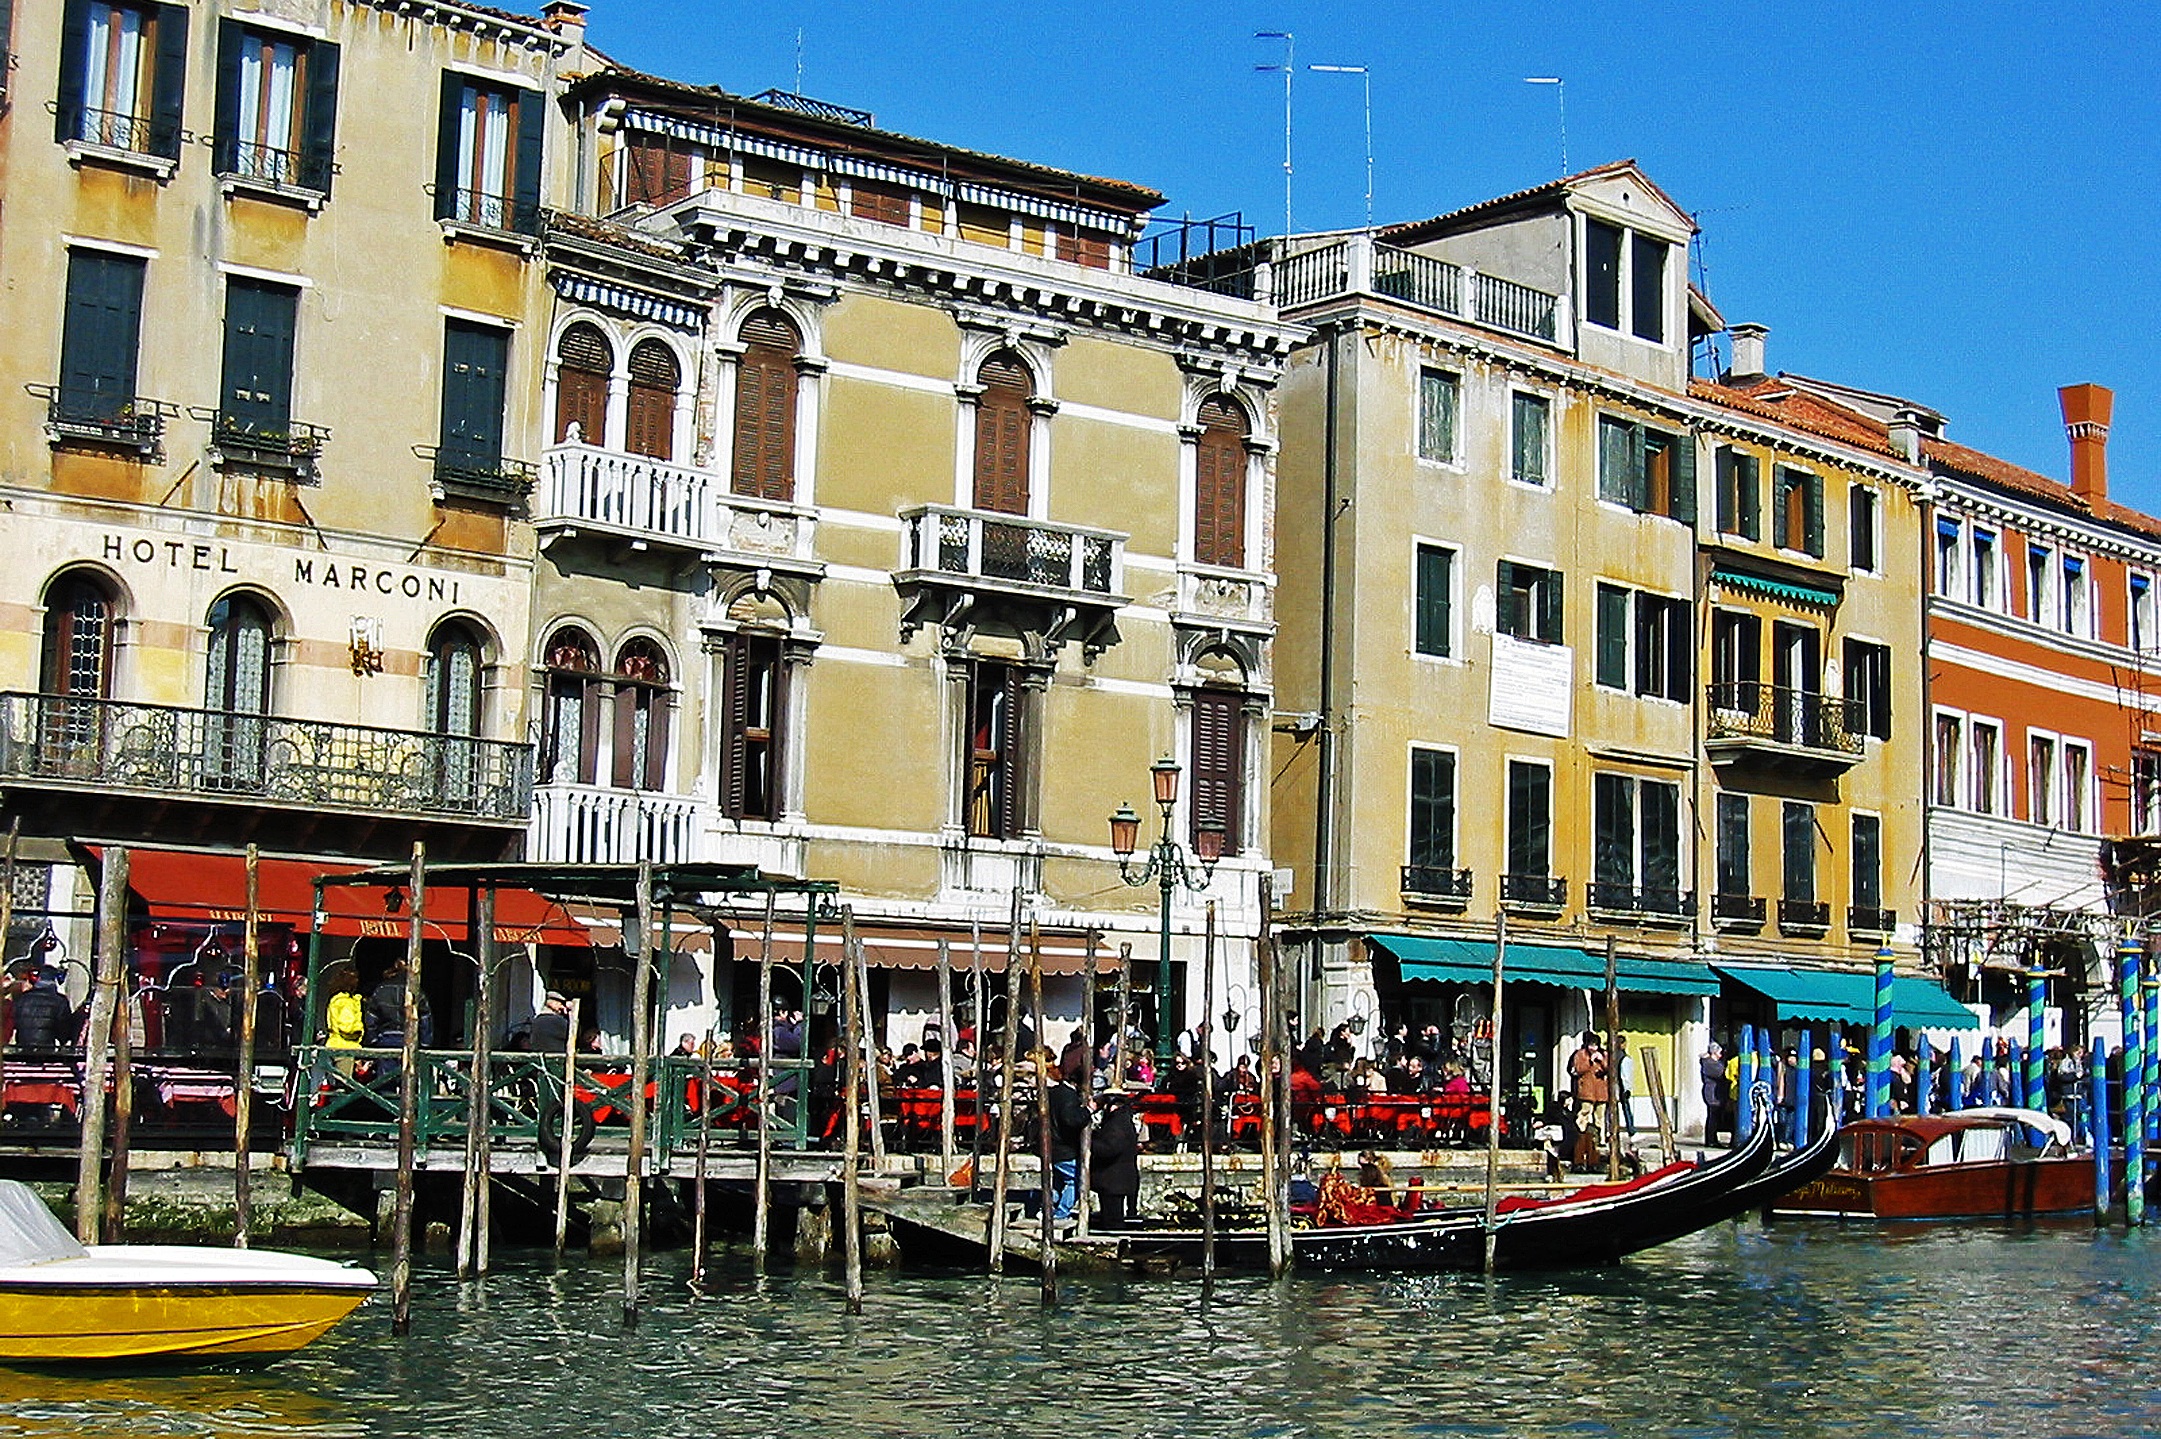
boat, canal, vehicle, italy, venice, tourism, waterway, boating, houses, gondola, gondolas, watercraft